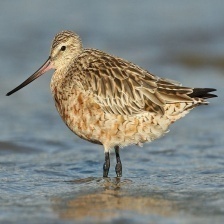
Species: BAR-TAILED GODWIT
Scientific name: LIMOSA LAPPONICA